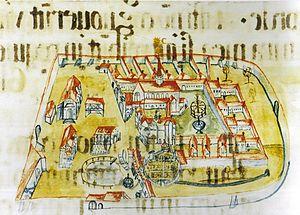
La chartreuse Saint-Laurent d'Ittingen est une ancienne chartreuse située en Suisse dans la commune de Warth-Weiningen du canton de Thurgovie. C'est aujourd'hui un lieu de séminaires et de conférences avec un petit musée, ainsi que des hôtels et un restaurant. Certaines parties sont occupées par un foyer pour personnes frappées de troubles psychiques.